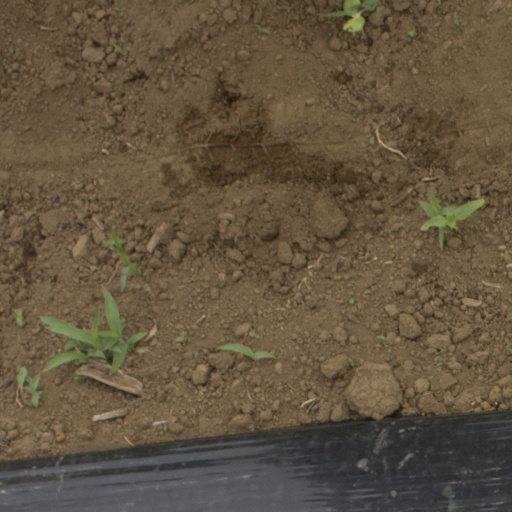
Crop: Jerusalem artichoke